RAF Chivenor

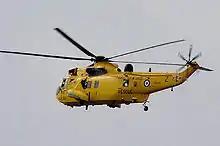
Sea King helicopter of 22 Squadron

In May 1957 the RAF exercise 'Vigilant' changed Chivenor's Squadrons' status. They assumed a wartime reserve role and were renumbered as Nos 145 and 234 Squadrons. The squadrons were now flying the Hunter F4 and T7 until the F4 was replaced by the F6. The two squadrons were numbered and then renumbered until they became 63 (Reserve) and 79 (Reserve) Squadrons, tasked with training RAF fighter pilots. Hunter FR.10 fighter reconnaissance aircraft were also flown by 229 OCU in the late 1960s and early 1970s. In March 1967 the oil tanker ran aground on Seven Stones Reef near Lands End, spilling oil. For three days, Hunters from Chivenor and other bases fired training rockets at the ship to hole it below the waterline, before bombing it with high explosives and napalm in an unsuccessful effort to burn off the oil. The final Hunter unit based at Chivenor was the Singapore Operational Training Flight. In 1974, 229 OCU was transferred to RAF Brawdy and the station was put into a rebuilding programme. It was in June 1957 that a new chapter in Chivenor's story started with the arrival of 'E' Flight 275 Squadron with their Bristol Sycamore HR14s on search and rescue duties. In 1958 'E' Flight changed to 'A' Flight 22 Squadron, which has over 50 years of twenty-four-hour search and rescue experience operating from Chivenor.